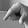
ASL letter: Q